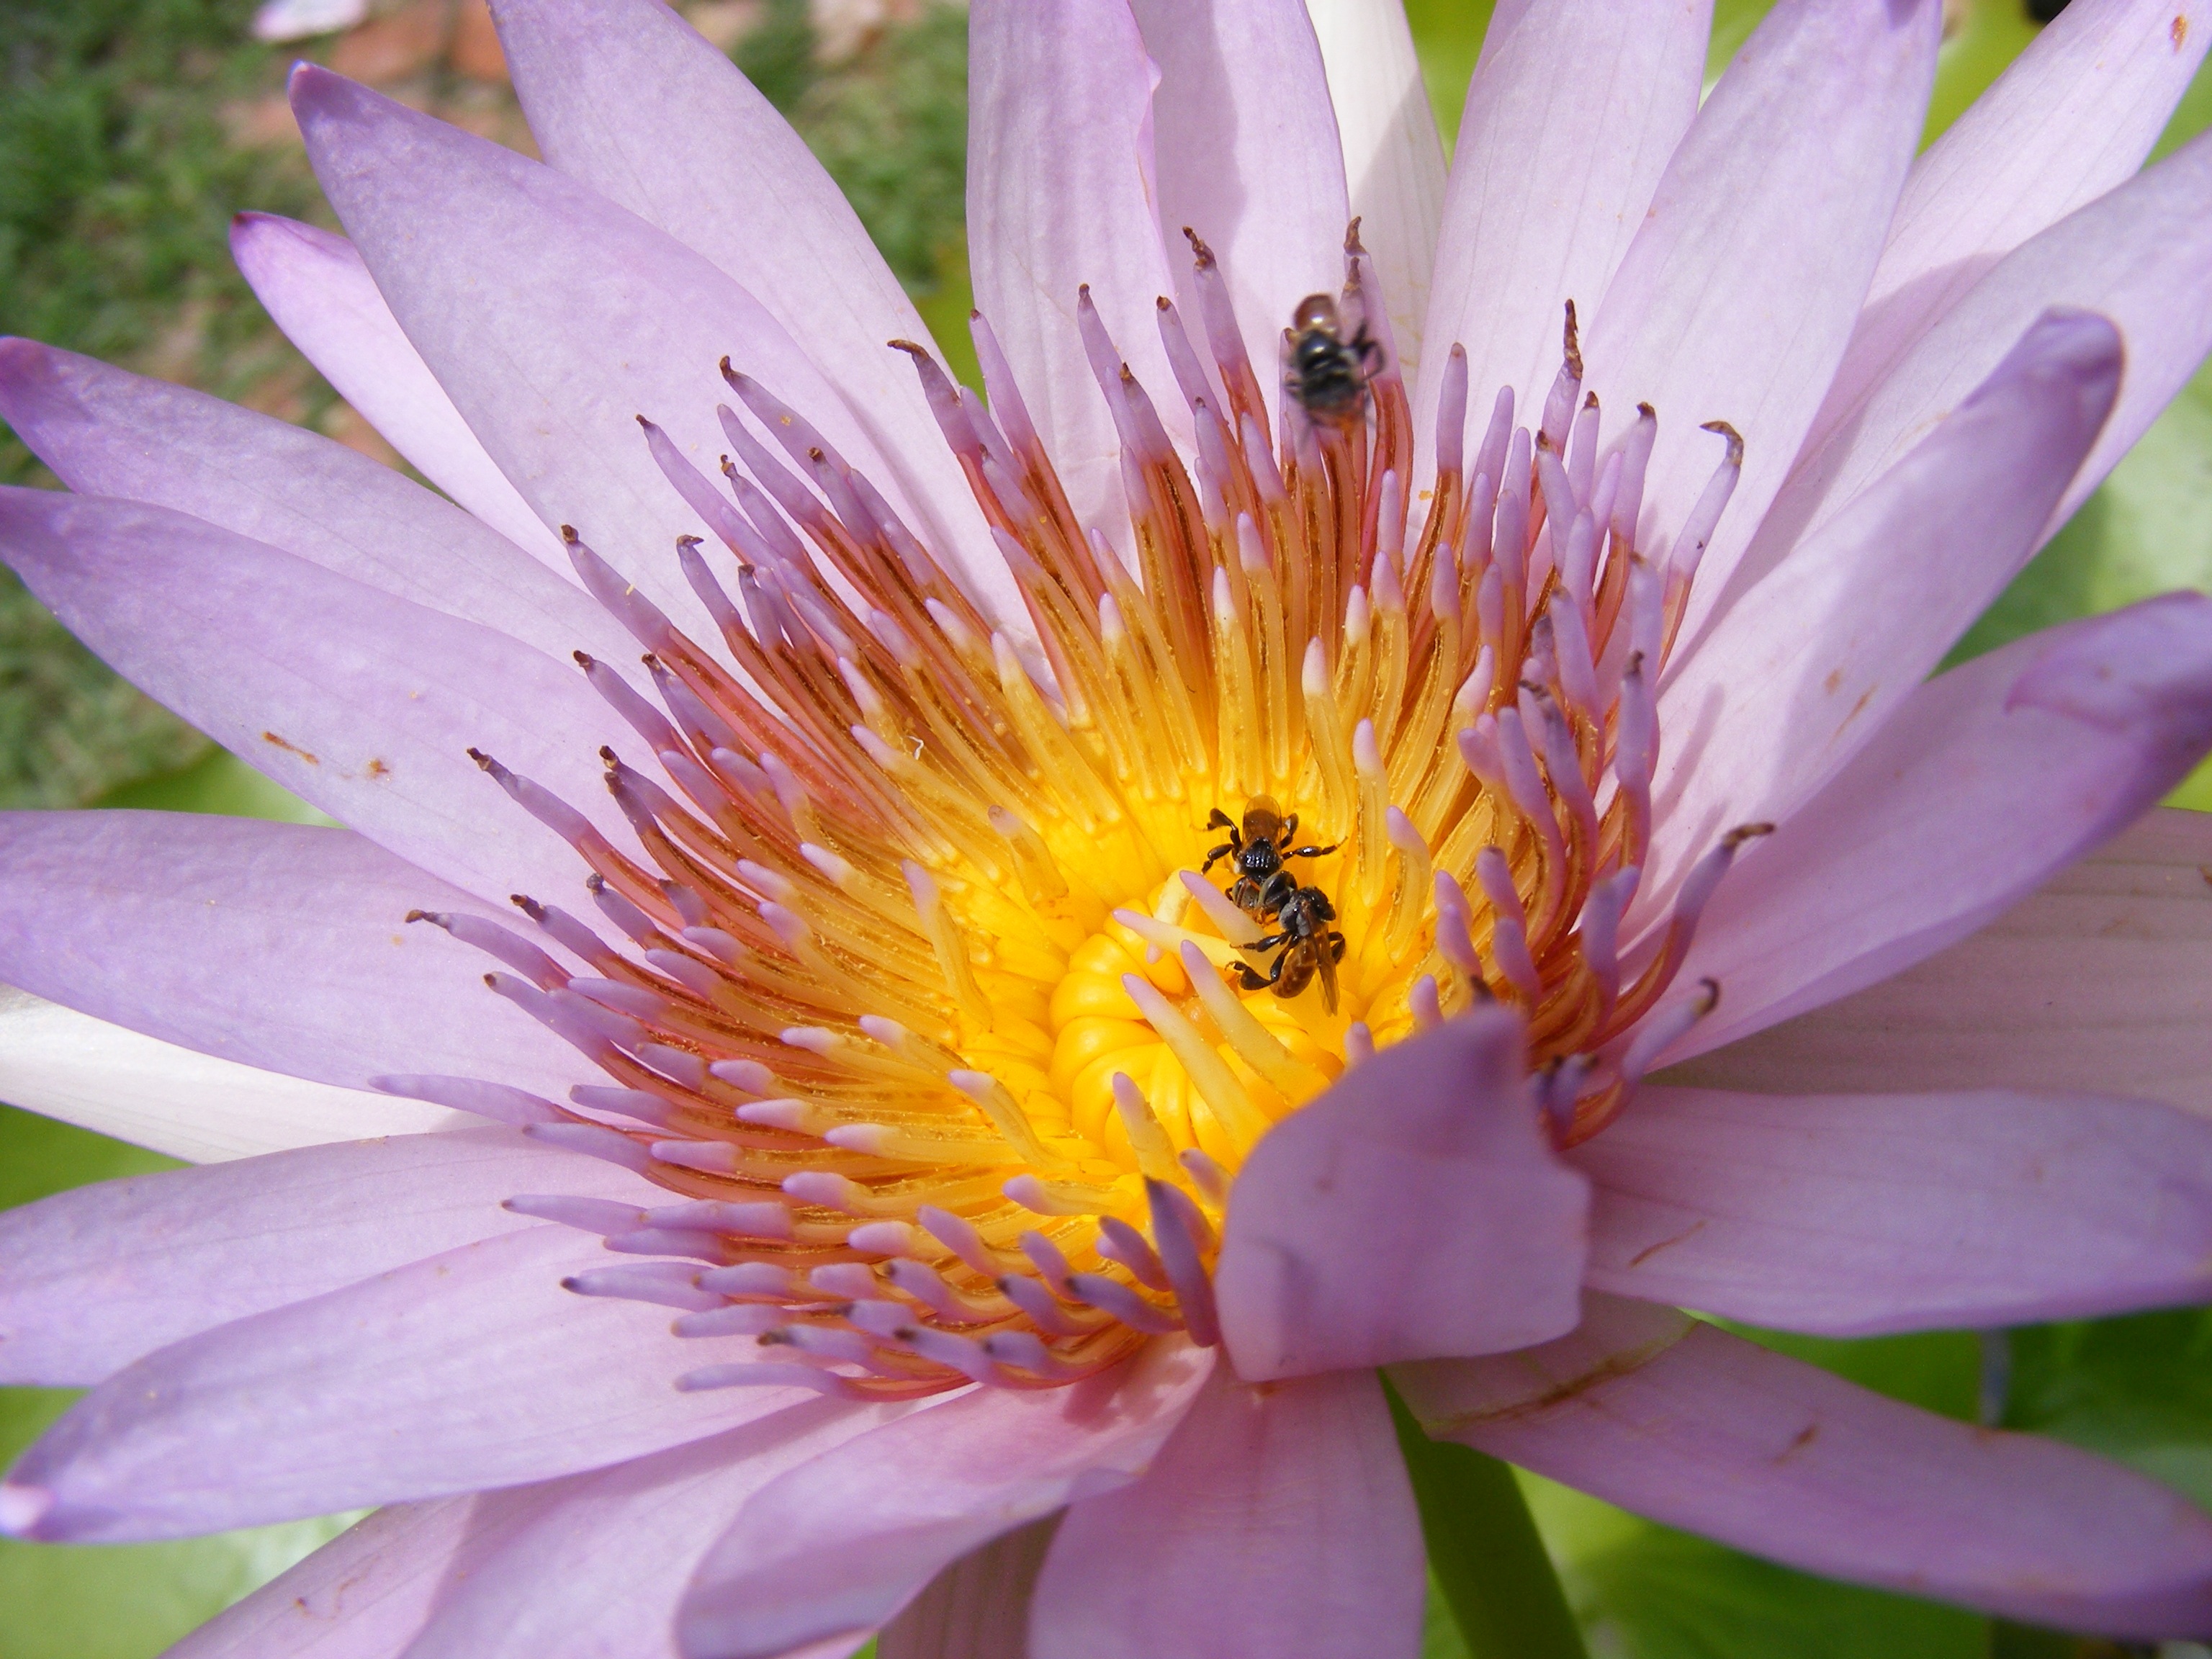
water, blossom, plant, photography, flower, petal, pollen, insect, botany, flora, wildflower, close up, violet, bee, lotus, bo, pretty, nectar, sa, bua ban, macro photography, flowering plant, land plant, membrane winged insect